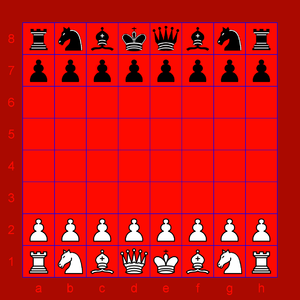
Le senterej est un jeu éthiopien proche du shatranj, lui-même ancêtre des échecs occidentaux ; au XXIᵉ siècle, il n'est plus pratiqué que marginalement dans son pays d'origine bien qu'il ait fait l'objet d'une redécouverte avec l'organisation d'un championnat national en 2010.